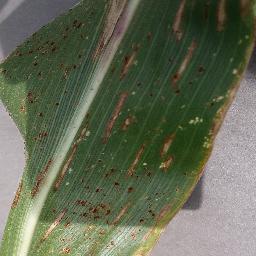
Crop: corn
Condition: (maize)_cercospora_spot_gray_spot